70th Guards Rifle Division

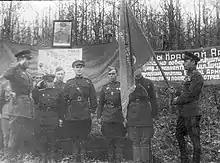
Presentation of the 70th Guards' banner by Lt. Gen. Bondarev (right) to Maj. Gen. Lyudnikov (left).

The division was officially presented its Guards banner by the Corps commander, Lt. Gen. A. L. Bondarev, on April 21. By the beginning of June the Corps was moved into 13th Army which held most of the north shoulder of the Kursk salient. On June 19 General Lyudnikov left the division to take command of the 15th Rifle Corps; he would be named a Hero of the Soviet Union on October 16, eventually command the 39th Army, and be promoted to the rank of colonel general. He was replaced by Col. Ivan Andreevich Gusev, who would be promoted to the rank of major general on September 1.